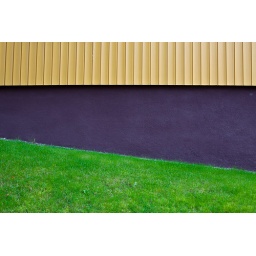
Part of a house in front of a green lawn.